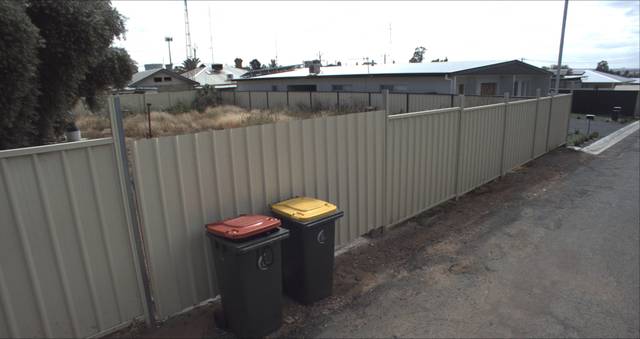
Region: Australia
Coordinates: -34.554, 146.405